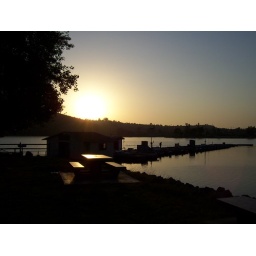
Lake Murray boat house & dock in silhouette